2020–21 Forfar Athletic F.C. season

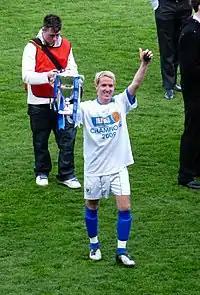
Defender Gary Irvine (pictured in 2013 with St. Johnstone) was appointed caretaker manager of Forfar Athletic on 9 April and later as full-time manager on 4 May

Ahead of their first game of the resumed season on 20 March, the club announced that it had acquired midfielder Callum Moore on loan from Dundee for the remainder of the season. The first match of the resumed season saw Forfar defeat Dumbarton 1–0 after an own goal by Dumbarton defender Ryan McGeever, who was struck on the back by the ball in an attempted goal kick from teammate Sam Ramsbottom. Seven days later the club suffered a 2–0 home defeat to Falkirk after mistakes by goalkeeper McCallum allowed the visitors to break down what the "Falkirk Herald" acknowledged was a strong defensive display by Forfar. The newspaper nevertheless noted that the team "provided little threat" in attack, with any offensive chances largely limited to the counter-attack. The club's next match on 30 March at Partick Thistle ended in a 2–2 draw after title-chasing Partick twice equalised following two first half goals from Scott Fenwick.